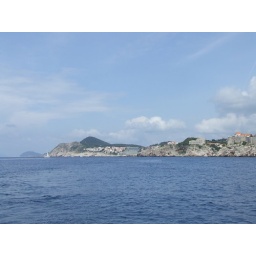
Around Dubrovnik harbour and walls by boat